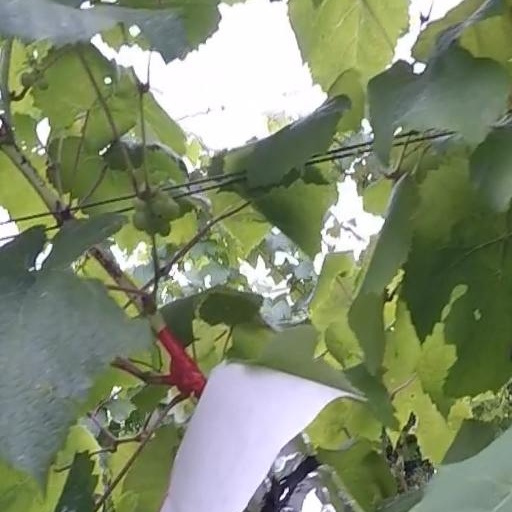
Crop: grape